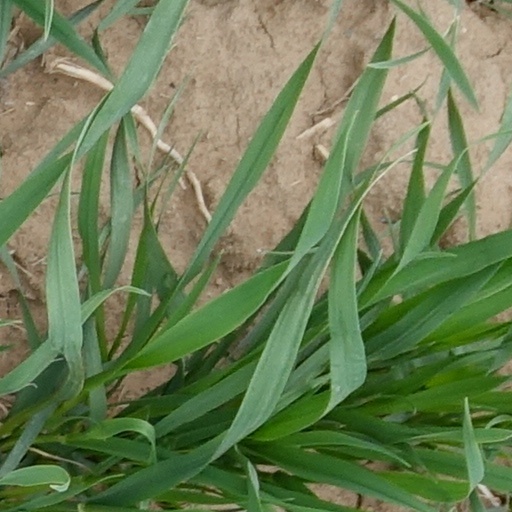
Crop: wheat